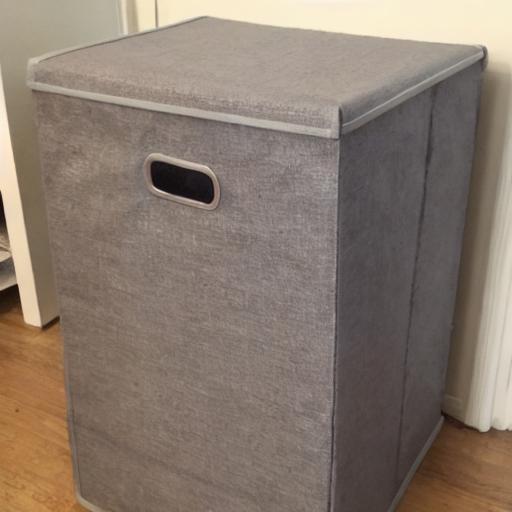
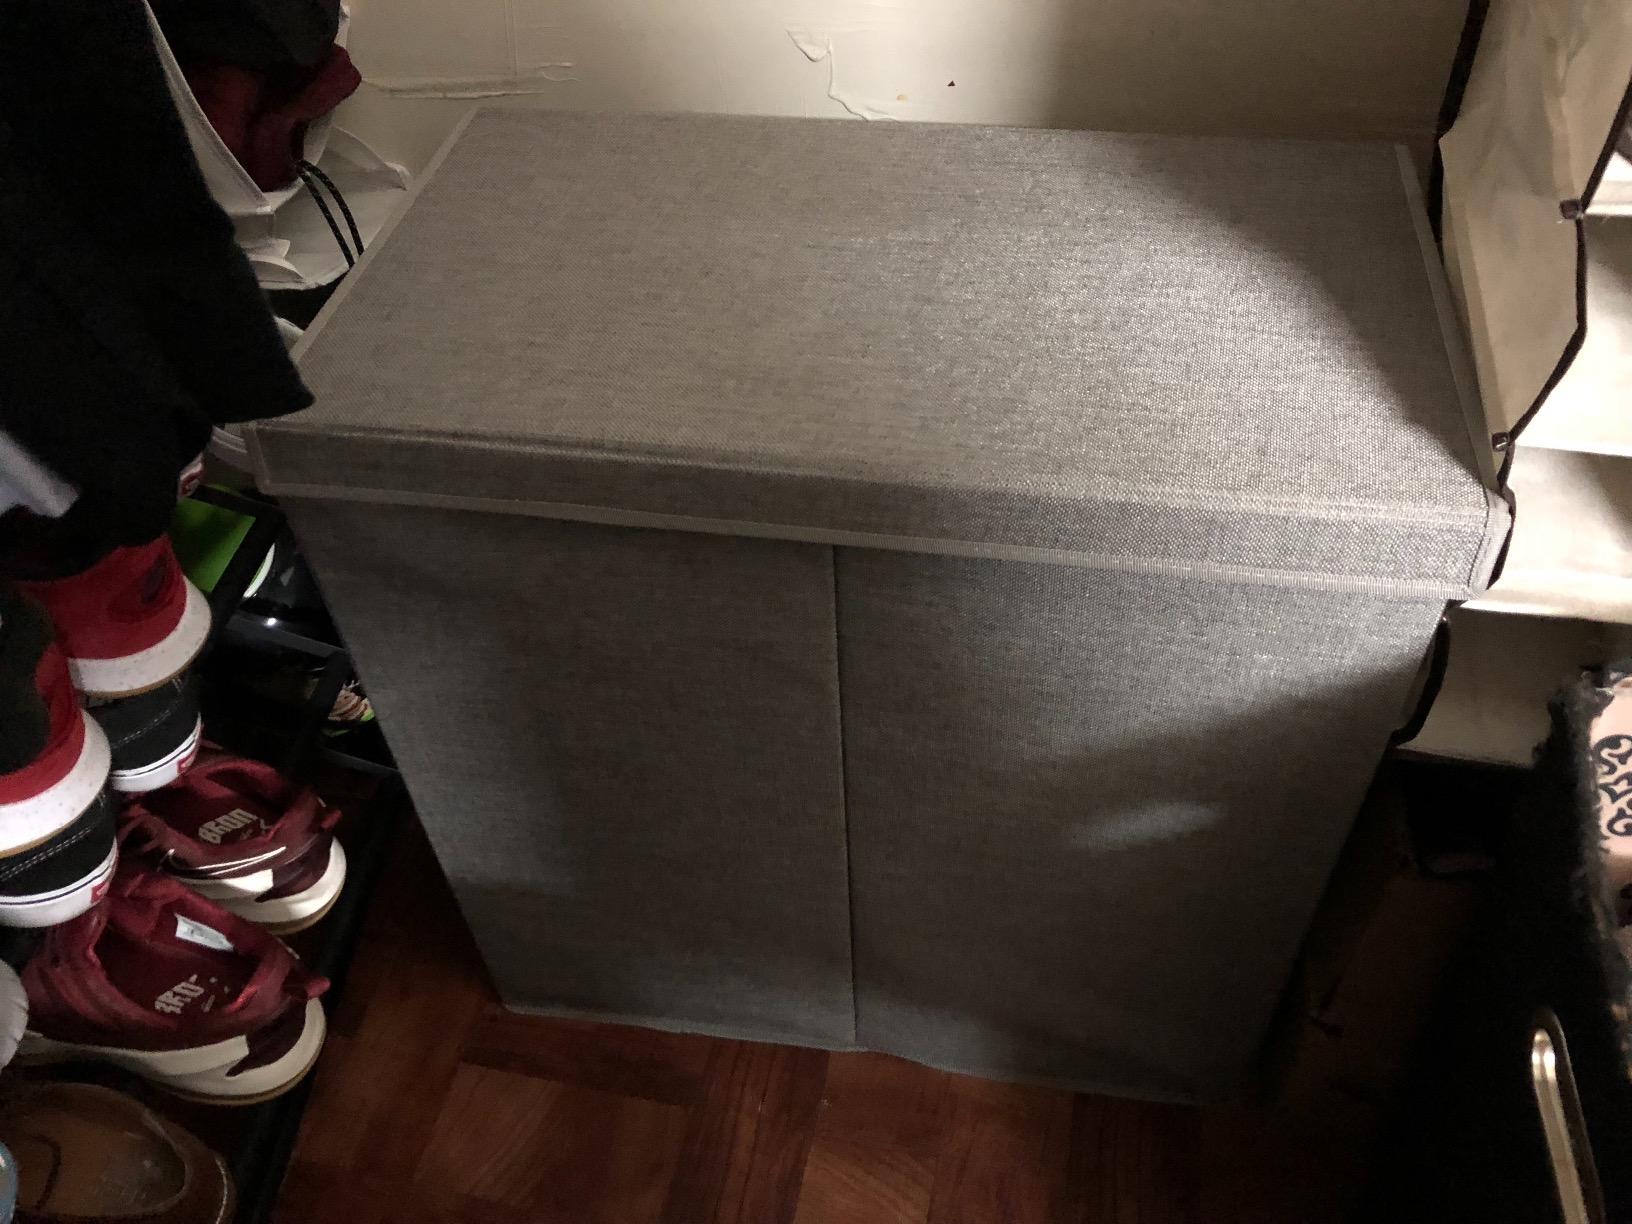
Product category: items_hamper
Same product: no